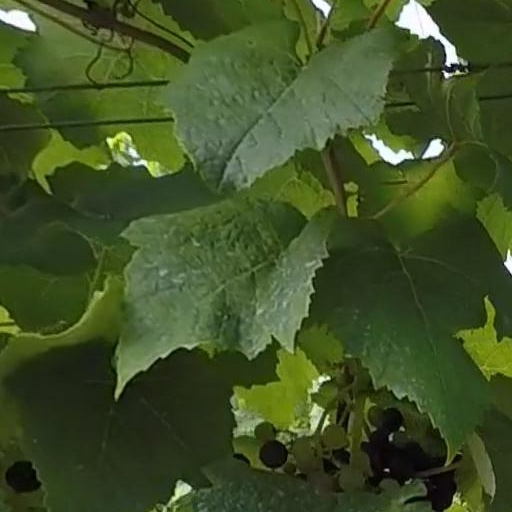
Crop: grape